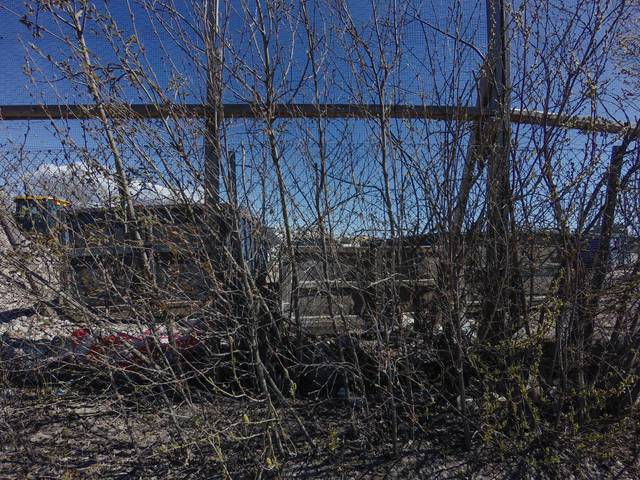
Region: Finland
Coordinates: 60.192, 24.981